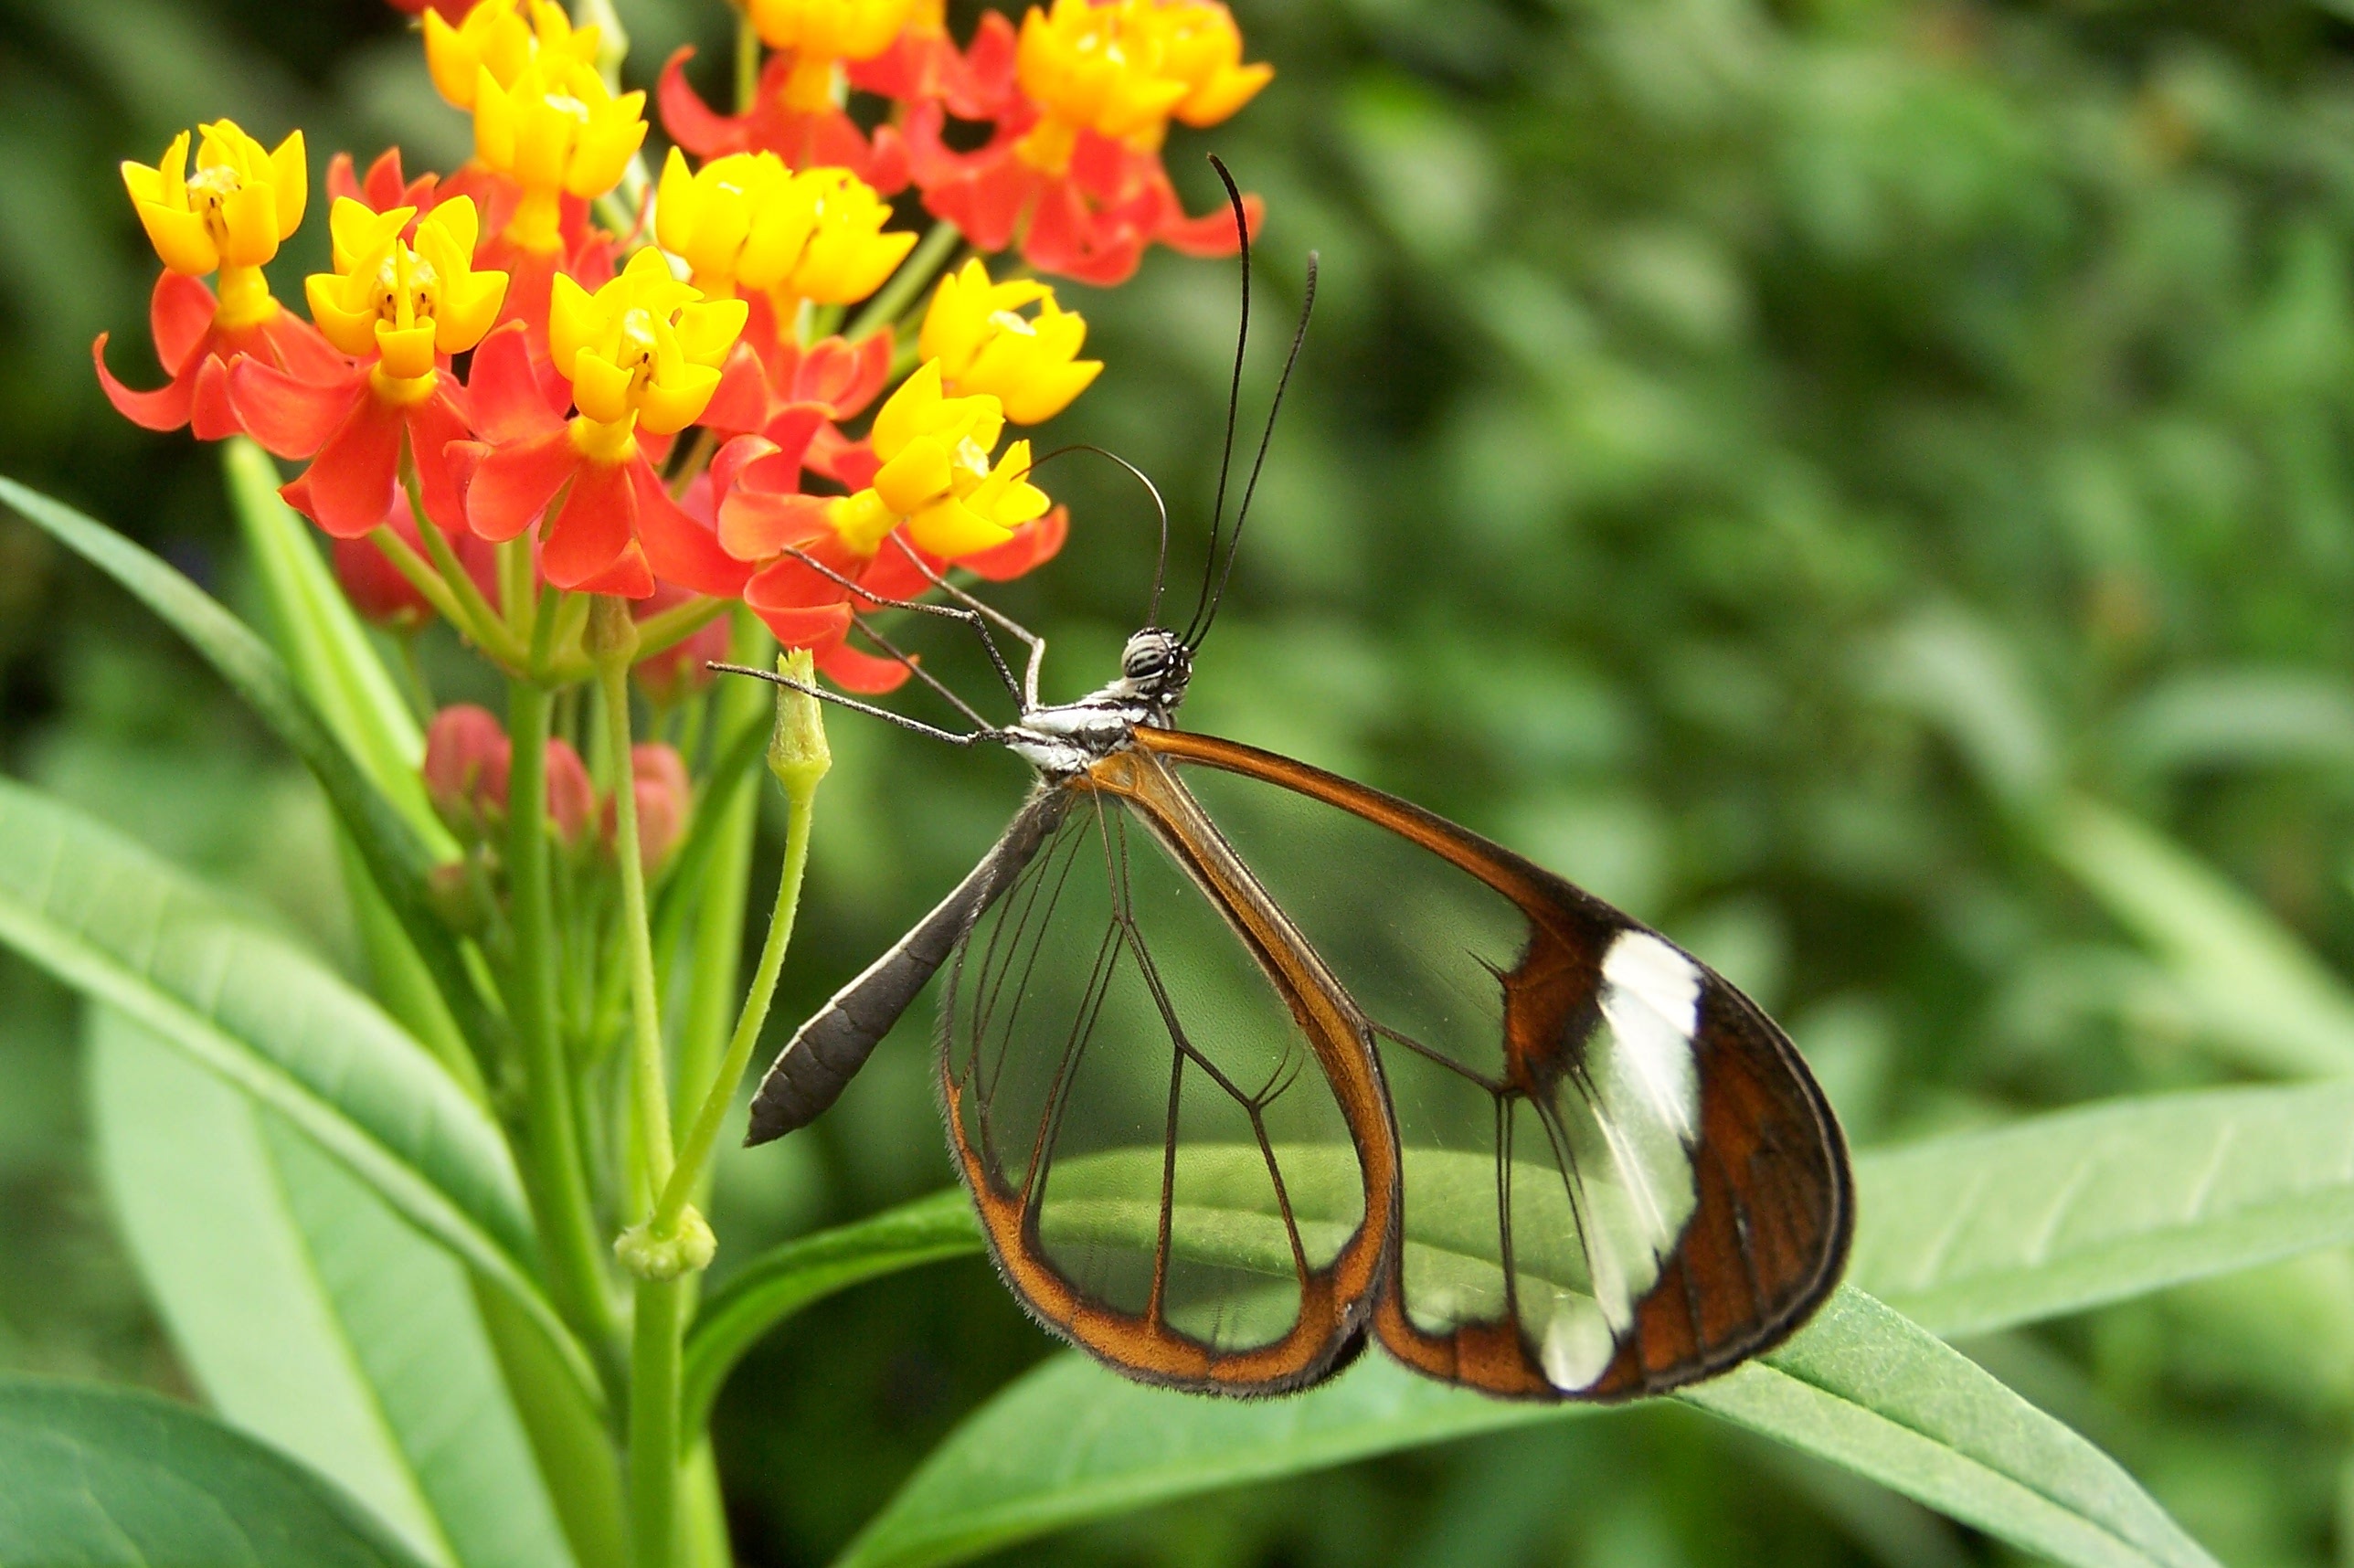
nature, plant, flower, insect, bug, botany, butterfly, flora, fauna, invertebrate, nectar, macro photography, arthropod, moths and butterflies